Fakih Usman

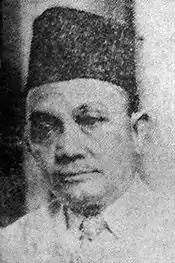
Photograph of Fakih Usman, 1952

On 9 March 1942, Governor-General Tjarda van Starkenborgh Stachouwer and head of the Royal Netherlands East Indies Army General Hein ter Poorten capitulated to the Empire of Japan, which had invaded the Indies the month before. As a result, the Indies fell under Japanese control. The Japanese banned all forms of organizations, and the MIAI was disbanded in May. It was reformed on 5 September 1942 following a meeting of 30 "ulamas" in the "Des Indes" Hotel in Jakarta and was recognized by the occupation government as the sole Islamic organization in the country. At the end of 1943, the organization was renamed the Council of Indonesian Muslim Associations (abbreviated as Masyumi). Fakih was made a member of the Japanese-sponsored advisory board, or "Syu Sangi In", for Surabaya. He held this position until the end of the occupation, concurrently serving on the Masyumi board.